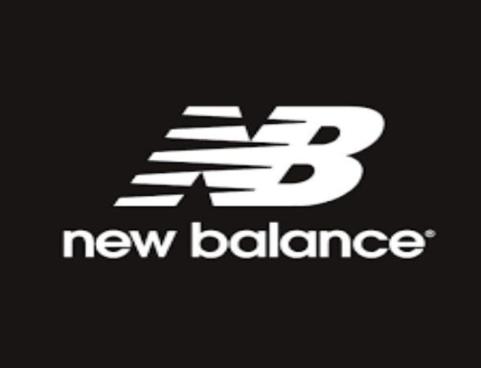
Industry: Clothes